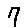
Label: 7